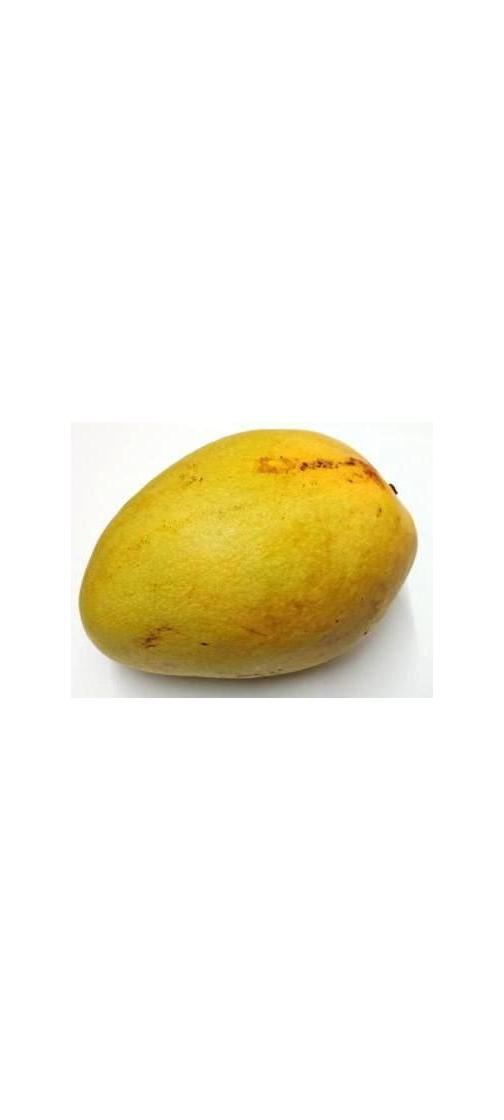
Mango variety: Bari-11